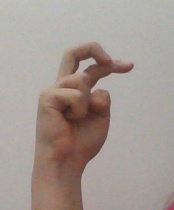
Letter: zay